Wonder Egg Priority

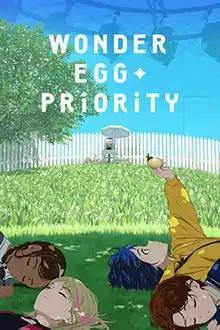
Anime key visual

is a Japanese anime television series created and written by Shinji Nojima, and directed by Shin Wakabayashi. Animated by CloverWorks, it is a co-production of Aniplex, Nippon Television, and D.N. Dream Partners, which aired on Nippon TV and other channels from January to March 2021. Additionally, a special episode was released in June of that year. The series centers on Ai Ohto, a teenage who stops attending school following her friend’s suicide. After discovering a 'Wonder Egg,' she enters a dream world where she and three other girls—each mourning a lost friend—fight grotesque "Wonder Killers", manifestations of trauma linked to suicides. Their goal: resurrect their friends by protecting victims in this surreal realm.